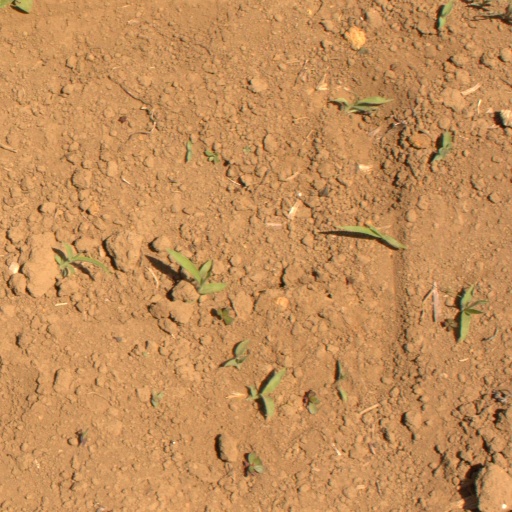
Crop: Jerusalem artichoke